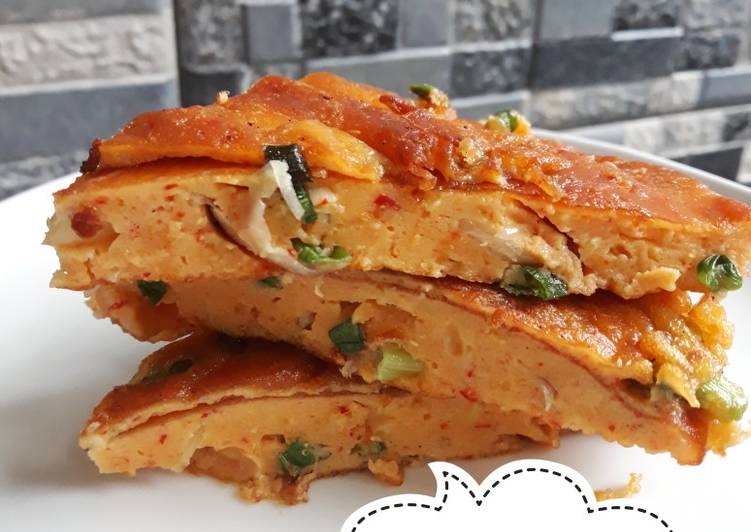
Label: telur_dadar